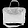
Label: Bag